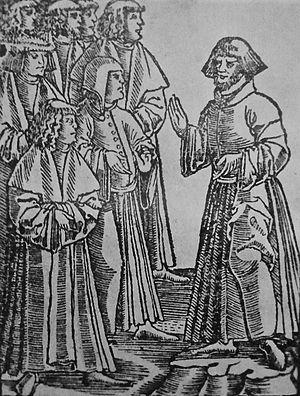
Petr Chelčický, né vers 1390 à Chelčice et mort vers 1460, est un écrivain et penseur religieux tchèque, l'une des principales personnalités de la Réforme tchèque.